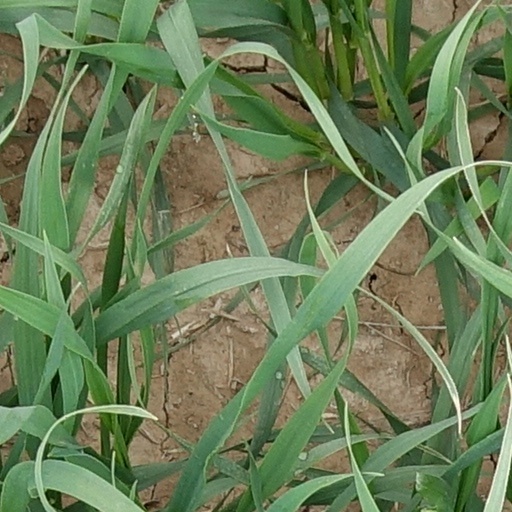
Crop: wheat